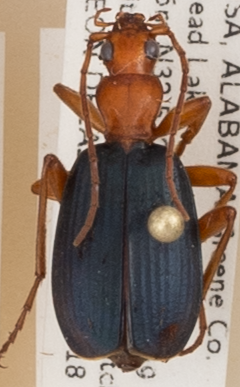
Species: Brachinus alternans
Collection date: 2018-06-18
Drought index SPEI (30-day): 0.866
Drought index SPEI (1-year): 0.664
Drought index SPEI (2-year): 0.018